Royal New Zealand Air Force

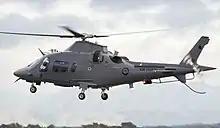
An AW109 lifts off from RNZAF Base Ohakea

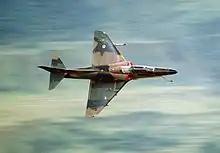
RNZAF TA-4K in Crow Valley

Previous aircraft operated were the de Havilland Vampire, BAC Strikemaster, A-4K Skyhawk, CT-4 Airtrainer, Bristol Type 170, C-47 Dakota, Auster Autocar, Airspeed Consul, Boeing 727, Short Sunderland, Airspeed Oxford, Westland Wasp, Bell 47G, and the Bell UH-1